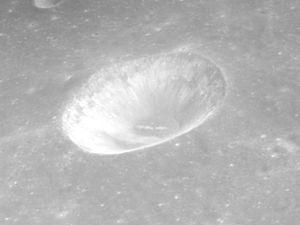
Bancroft (månekrater)
Bancroft er et lille, skålformet nedslagskrater på Månen. Det befinder sig på Månens forside og er opkaldt efter den amerikanske fysiske kemiker Wilder D. Bancroft.